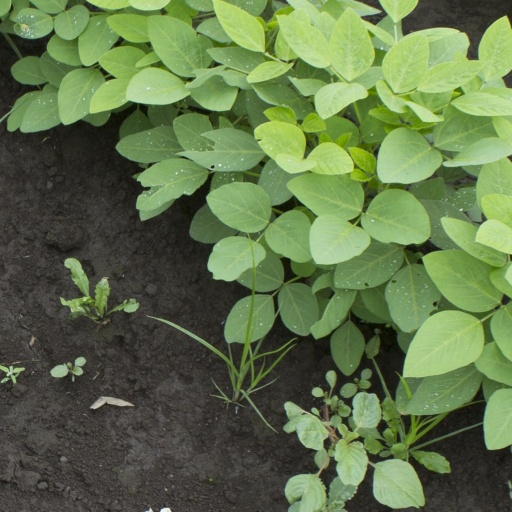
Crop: soybean